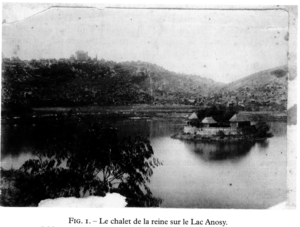
Îlot central du Lac Anosy, Antananarive, Madagascar
Le lac Anosy est un lac artificiel dans la partie sud de la capitale de Madagascar, Antananarivo, à environ 2 km au sud de la Hauteville. Le quartier Ampefiloha est situé à l’ouest du lac, Isoraka au nord-ouest et Mahamasina au nord.